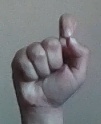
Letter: fa